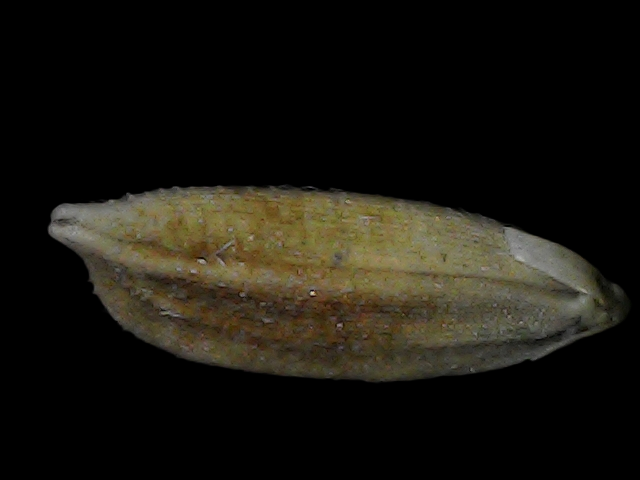
Rice variety: Bd91